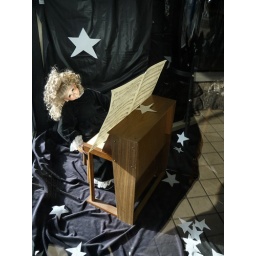
A window display in the Gordon Price music store, where I used to buy sheet music and guitar books.